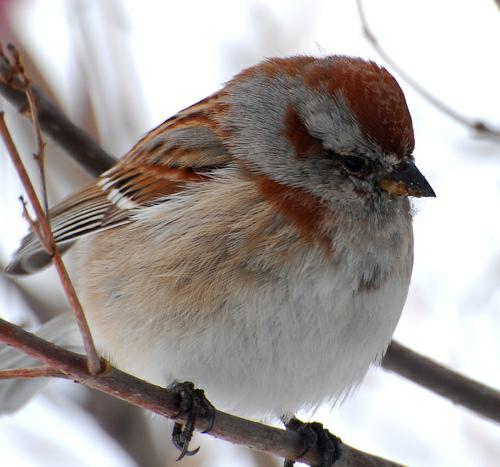
A photo of a chipping sparrow